Geography of New Jersey

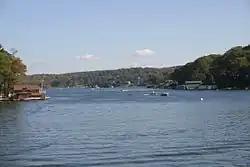
Lake Hopatcong

New Jersey's longest river located entirely within its borders, the Passaic, rises in Mendham Township and flows to Newark Bay, serving as a county line along much of that length. Its mouth is adjacent to that of the Hackensack River, which rises in Rockland County, New York. Along with tributaries such as the Pequannock and Ramapo, the combined Passaic/Hackensack watershed covers most of northeastern New Jersey as well as parts of Orange and Rockland counties in New York.